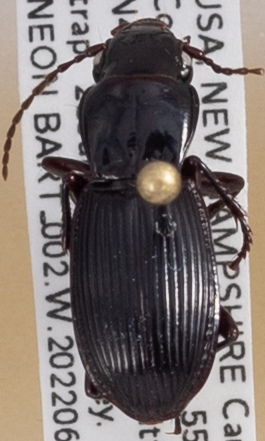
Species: Pterostichus rostratus
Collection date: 2022-06-22
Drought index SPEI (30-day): -1.058
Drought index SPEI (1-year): -0.362
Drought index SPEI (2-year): -1.13